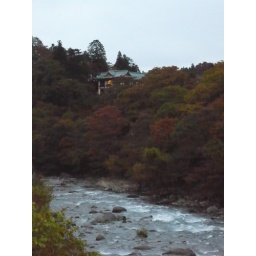
The river below the Shinkyou bridge is a really nice view.Check out that cool hotel.